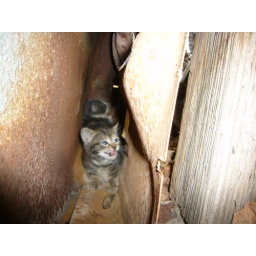
Four of them in an old car door! 2 tabbies, 1 grey and white and 1 tiger